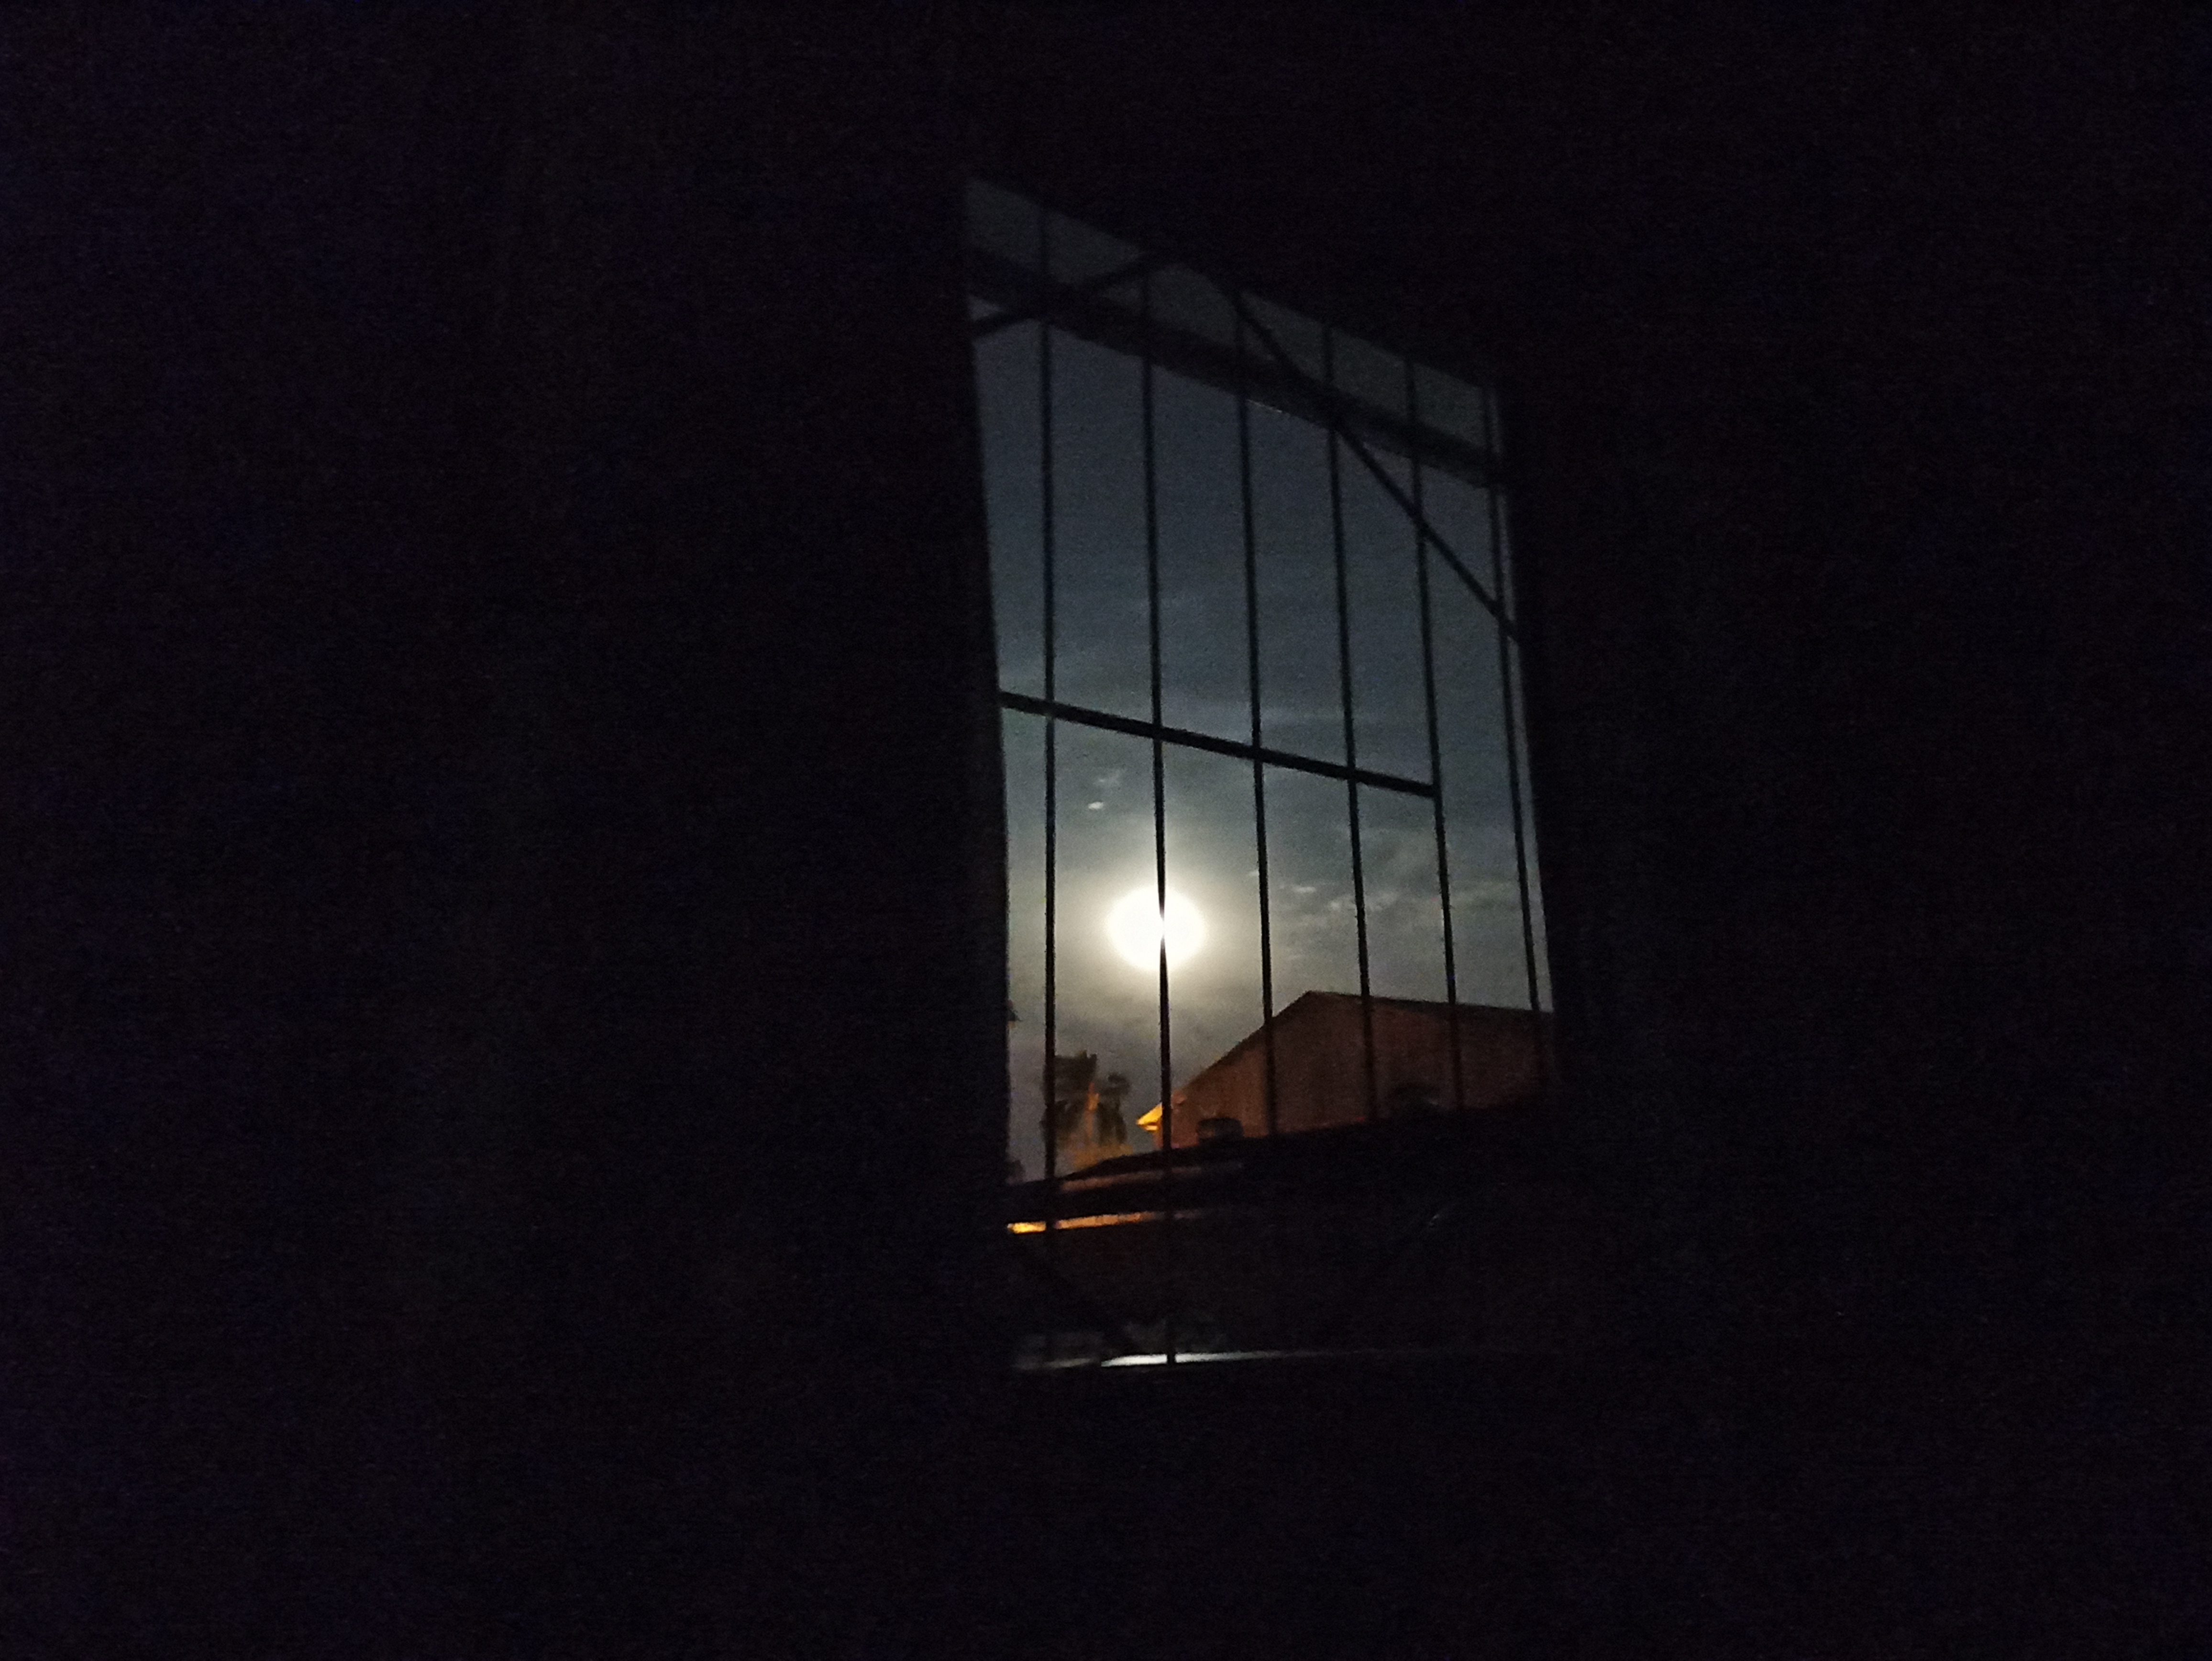
moon, darkness, light, night, lighting, architecture, sky, atmosphere, window, daylighting, midnight